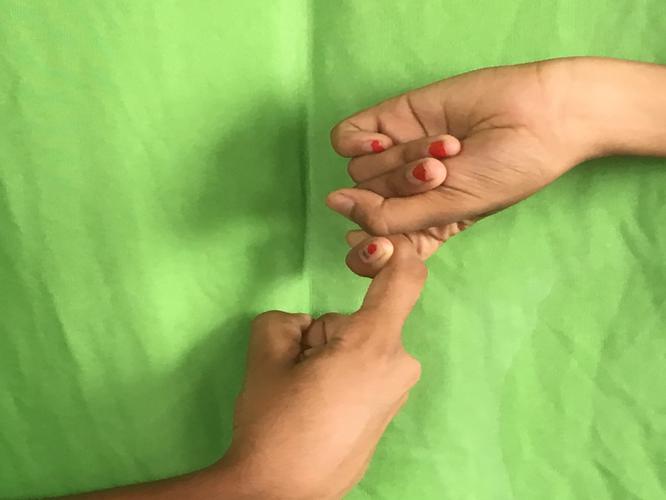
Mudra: Pasha
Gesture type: double_hand